Lender's Bagels

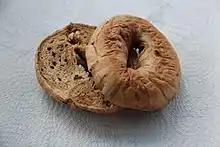
Lender's Cinnamon Raisin Swirl bagels

Lender's Bagel Bakery was established by Harry Lender, a Jewish baker originally from Chelm, Poland. He had immigrated to the United States from Lublin in August 1927. His surname is a transliteration of the Yiddish word meaning "countryman" or "person living in a rural area" ("cf." modern German "Länder"). After first working in a bagel bakery in Passaic, New Jersey, Lender purchased his own bakery on Oak Street in New Haven, Connecticut, for $600. He arranged for his family to join him in the United States, and they arrived on December 30, 1929.